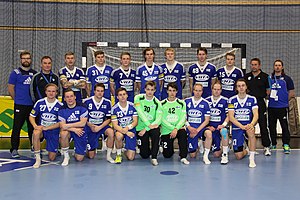
Finlands håndboldlandshold (herrer)
Shirt badge/Association crest
Finlands håndboldlandshold for mænd er det mandlige landshold i håndbold for Finland. Det repræsenterer landet i internationale håndboldturneringer. De reguleres af Finlands håndboldforbund. Håndboldlandsholdet har aldrig vundet nogen store turneringer, og har som regel svært ved at kvalificere sig.